I Am Jose

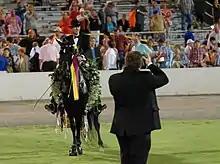
I Am Jose in the winner's circle, ridden by Casey Wright.

I Am Jose was foaled on October 8, 2008 near Franklin, North Carolina. He is a black stallion with a star on his forehead, sired by Jose Jose and out of Pride's Angelique. He was bred by Robert Rollins and sold to Billy and Debbie Woods of Lexington, Tennessee on February 14, 2011. The Woods put him in training with Casey Wright of Reagan, Tennessee.